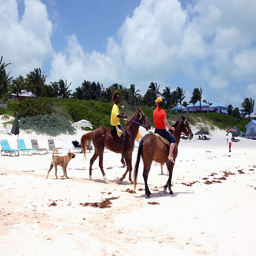
A couple of people riding horses on a beach.
A couple of people riding on the backs of horses with a dog.
Two people ride horses on the beach followed by a dog.
A dog following two people on horses on a beach
HORSE BACK RIDERS AND A DOG RUNNING ALONG THE BEACH